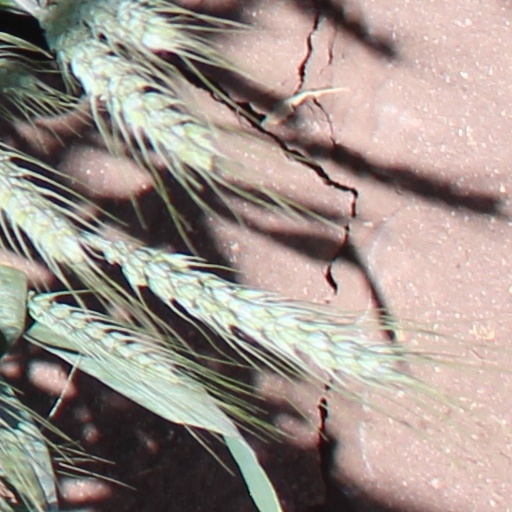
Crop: wheat